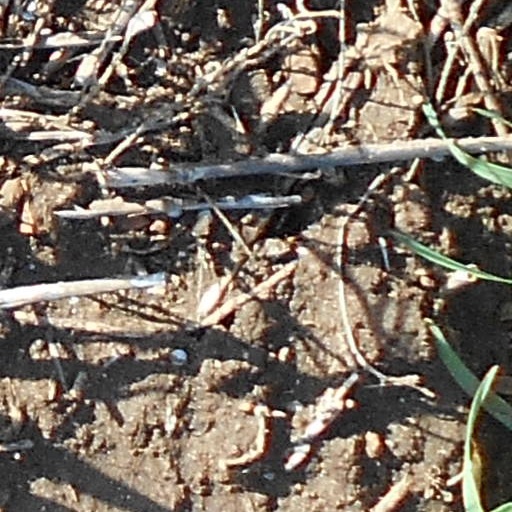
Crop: wheat